Forrest J Ackerman

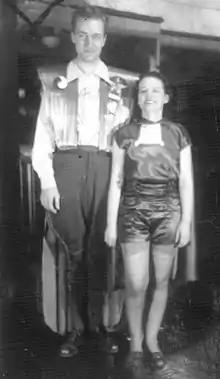
Ackerman and Morojo at the 1st Worldcon (1939, NYC), in the "futuristicostumes" she created for them

Ackerman saw his first "imagi-movie" in 1922 ("One Glorious Day"), purchased his first science fiction magazine, "Amazing Stories", in 1926, created the Boys' Scientifiction Club in 1930 ("girl-fans were as rare as unicorn's horns in those days"). He contributed to both of the first science fiction fanzines, "The Time Traveler", and the "Science Fiction Magazine", published and edited by Shuster and Siegel of Superman fame, in 1932, and by 1933 had 127 correspondents around the world. His name was used for the character of the reporter in the original Superman story "The Reign of the Superman" in issue 3 of "Science Fiction" magazine. He was an early member of the Los Angeles Science Fantasy Society and remained active in it for many decades.